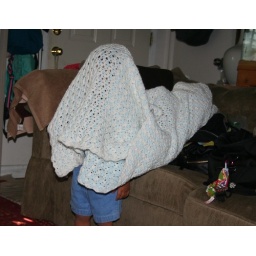
i taught him this, to hide under the bed covershe thought to do this and be cute and funny...silly boy jake!